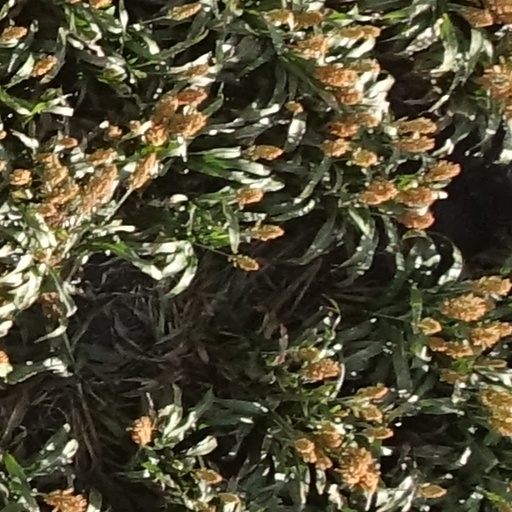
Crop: sorghum